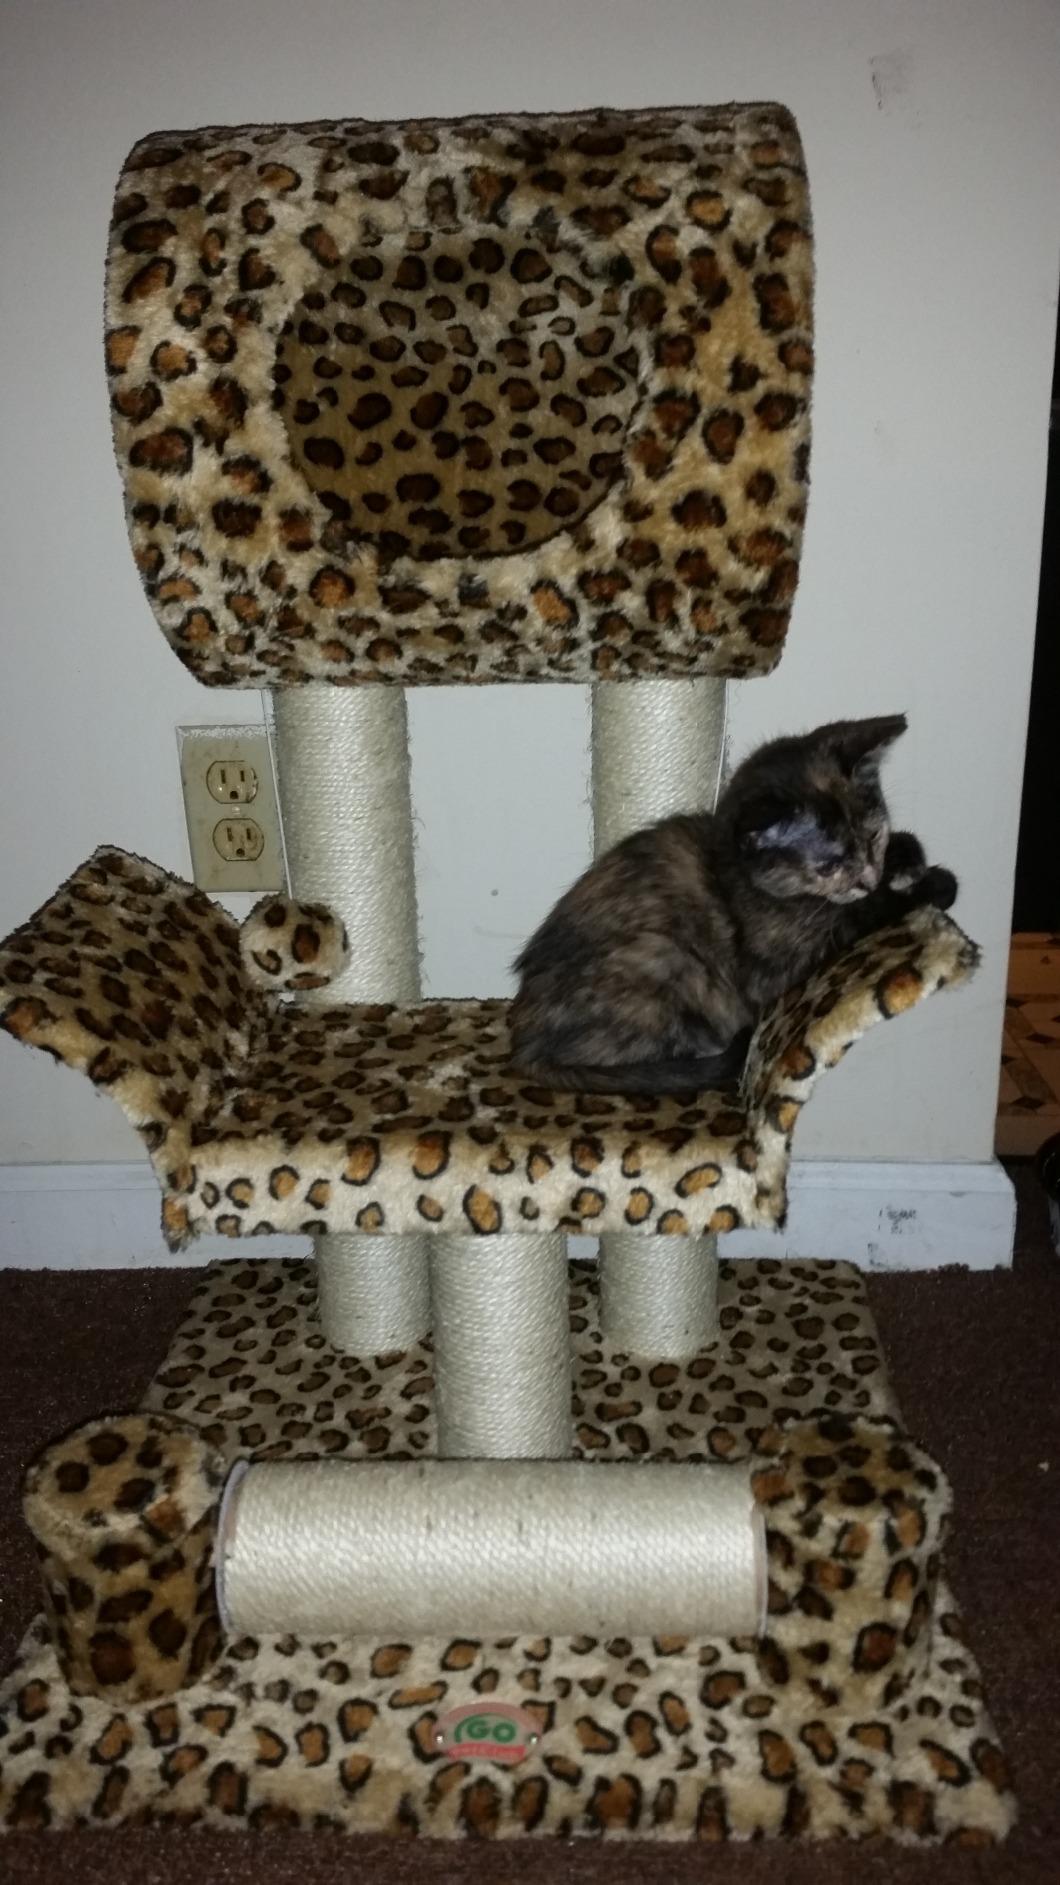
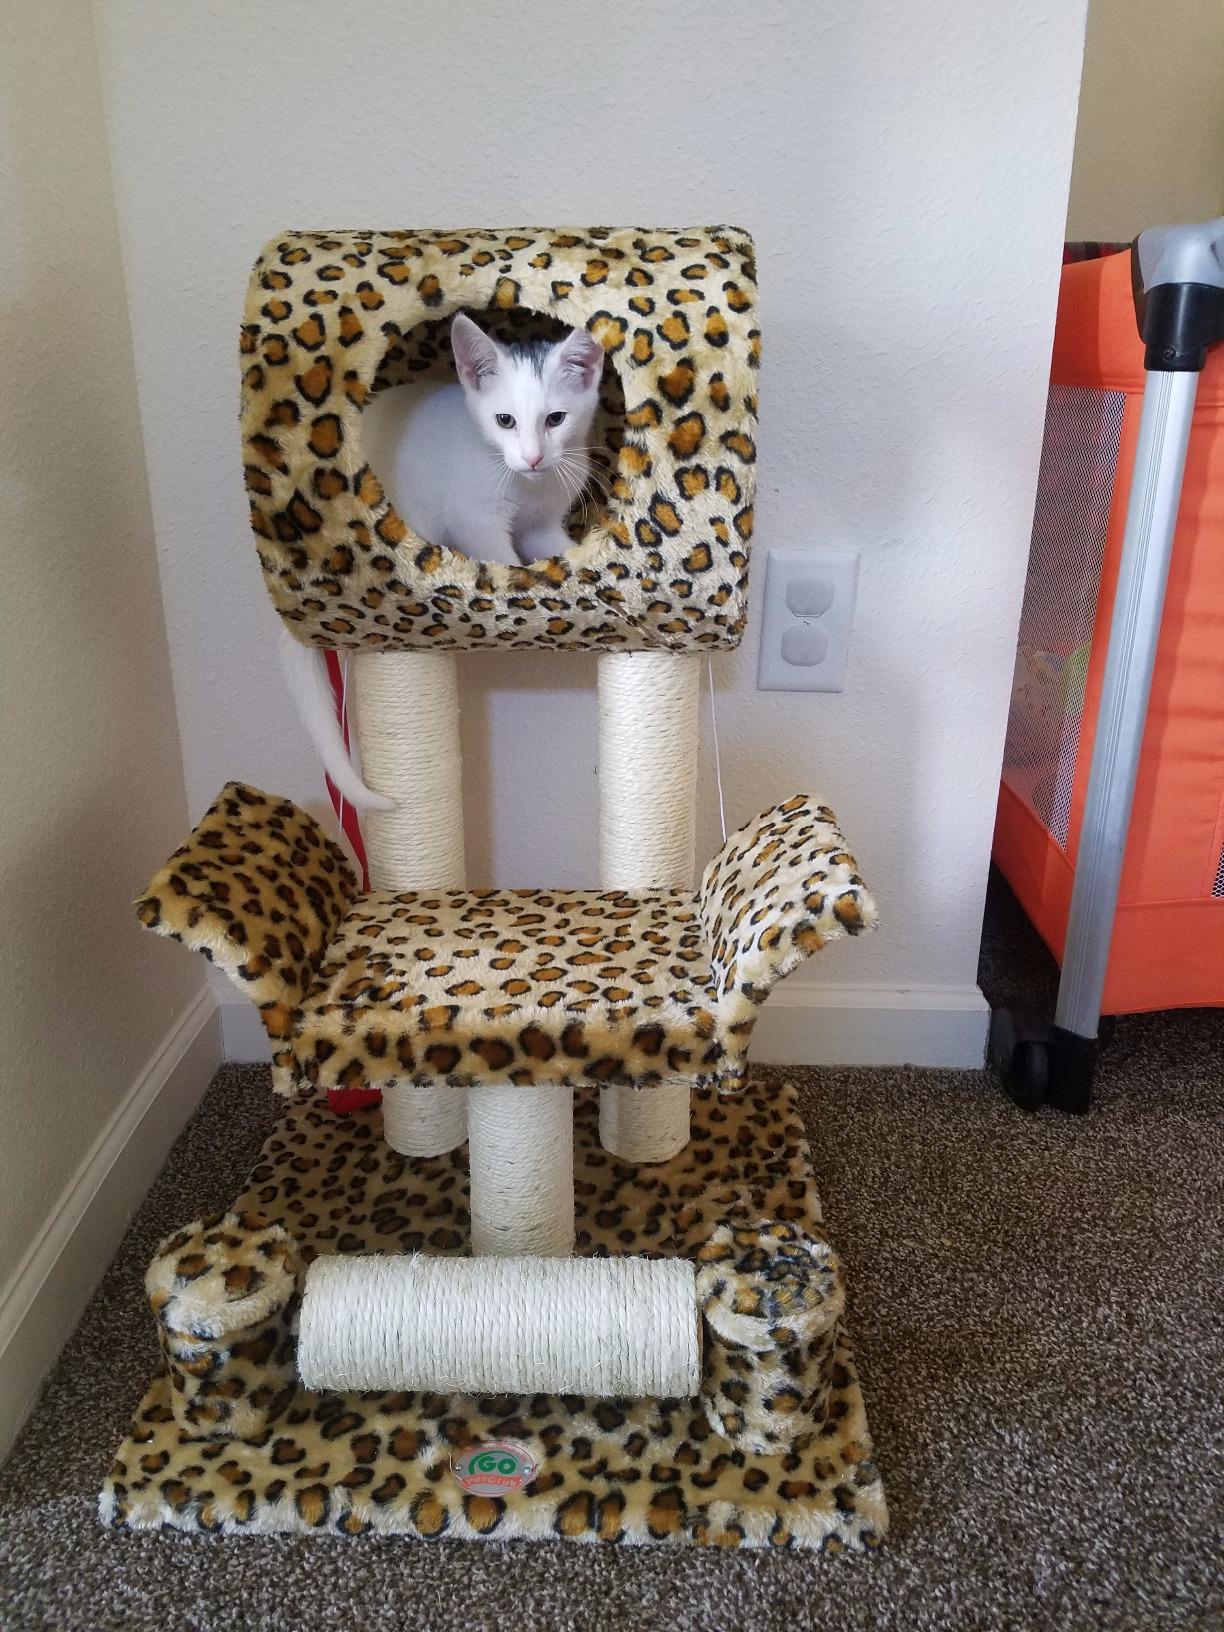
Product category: items_cat tree
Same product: yes